Pretty Baby (1978 film)

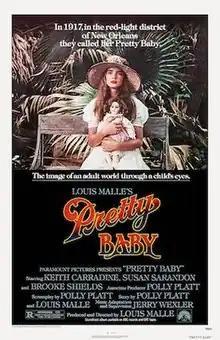
Theatrical release poster

Pretty Baby is a 1978 American historical drama film directed by Louis Malle, written by Polly Platt, and starring Brooke Shields, Keith Carradine, and Susan Sarandon. Set in 1917, it focuses on a 12-year-old girl being raised in a brothel in Storyville, the red-light district of New Orleans, by her prostitute mother. Barbara Steele, Diana Scarwid, and Antonio Fargas appear in supporting roles. The film is based on the true account of a young girl who was sexually exploited by being forced into prostitution by her mother, a theme that was recounted in historian Al Rose's 1974 book "Storyville, New Orleans: Being an Authentic Illustrated Account of the Notorious Red-Light District". It is also based on the life of photographer Ernest Bellocq, who photographed various New Orleans prostitutes in the early 20th century. The title, "Pretty Baby", is derived from the Tony Jackson song of the same name, which is featured on the film's soundtrack.